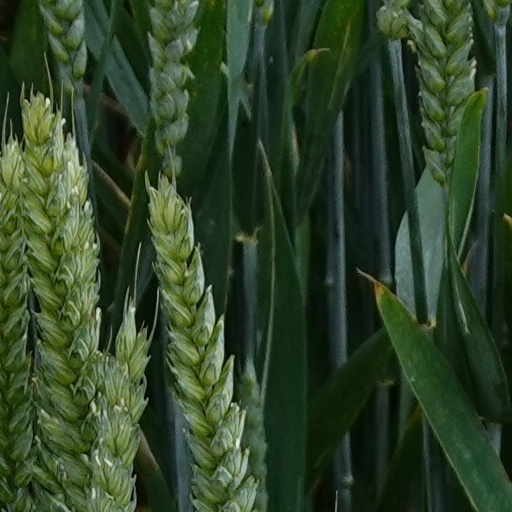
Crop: wheat